Bookbinding

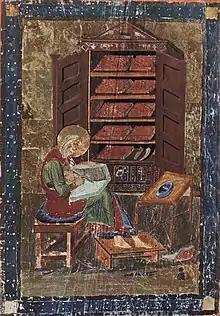
Early medieval bookcase containing about ten codices depicted in the

In addition to the scroll, wax tablets were commonly used in Antiquity as a writing surface. Diptychs and later polyptych formats were often hinged together along one edge, analogous to the spine of modern books, as well as a folding concertina format. Such a set of simple wooden boards sewn together was called by the Romans a codex (pl. codices)—from the Latin word , meaning "the trunk" of a tree, around the first century AD. Two ancient polyptychs, a pentaptych and octoptych, excavated at Herculaneum employed a unique connecting system that presages later sewing on thongs or cords.